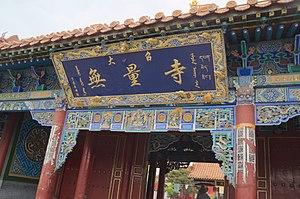
Écriteau d'un des bâtiments du temple Dazhao à Hohhot, capitale de la Mongolie-Intérieure, en République populaire de Chine. Au centre, il s'agit d'écriture han chinoisze, à gauche hanzi et mongol, à droite mandchou et tibétain.
Le temple Dazhao est un temple bouddhique mongol, de l'école Gelug du bouddhisme tibétain, situé dans l'ancien quartier de Hohhot, capitale de Mongolie-Intérieure, en République populaire de Chine.
La Mongolie sous la tutelle des Qing est une période pendant laquelle la dynastie Qing qui contrôlait l'empire chinois dirigeait les 4 aimags de la Mongolie-Extérieure, y incluant le Tannu Uriankhai, ainsi que les 6 ligues de la Mongolie-Intérieure. Elle a commencé en 1635 pour la Mongolie-Intérieure, lorsque Ejei Khan, dernier dirigeant de la dynastie Yuan du Nord, se rendit aux Mandchous. La Mongolie-Extérieure, comprenant alors Tannu Uriankhai, est restée indépendante jusqu'en 1690, date de son invasion par les troupes du Khanat dzoungar. En 1691, les Qing ont chassé les dzoungars et pris le contrôle de la Mongolie-Extérieure. La tutelle Mandchoue sur la Mongolie prend fin avec la chute de la dynastie Qing en 1912.